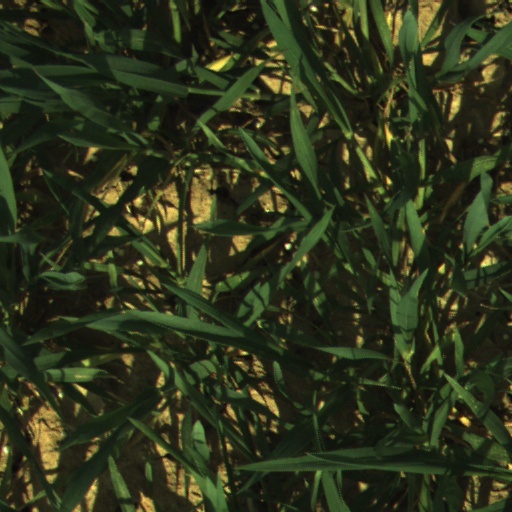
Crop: wheat